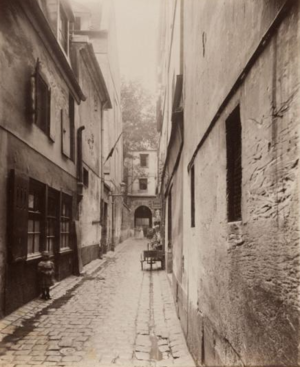
Passage Saint-Pierre donnant rue Saint-Antoine vers 1900 Atget
La rue de l'Hôtel-Saint-Paul est une voie du 4ᵉ arrondissement de Paris, en France.